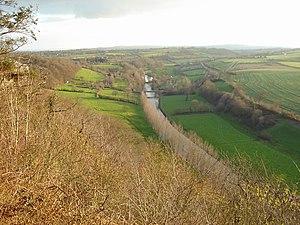
Vue du haut des Roches de Ham(Manche).
Les roches de Ham constituent un site naturel situé au sud de Saint-Lô, au cœur du bocage normand, avec ses haies vives encadrant les parcelles de prés.